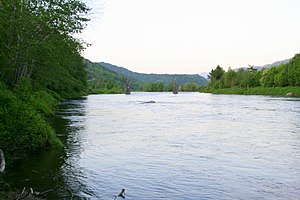
Surna
Surna ved Øye.
Surna er en elv i Surnadal og Rindal kommune. Elven dannes ved Rindalsskogen i mødes mellem elvene Lomunda og Tiåa. De vigtigste sideelve til Surna er Rinna, Folla og Vindøla, som alle har sine kilder i Trollheimen. Surna munder ud i Surnadalsfjorden ved Surnadalsøra.